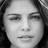
Emotion: neutral